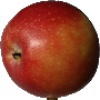
Label: Apple Braeburn 1